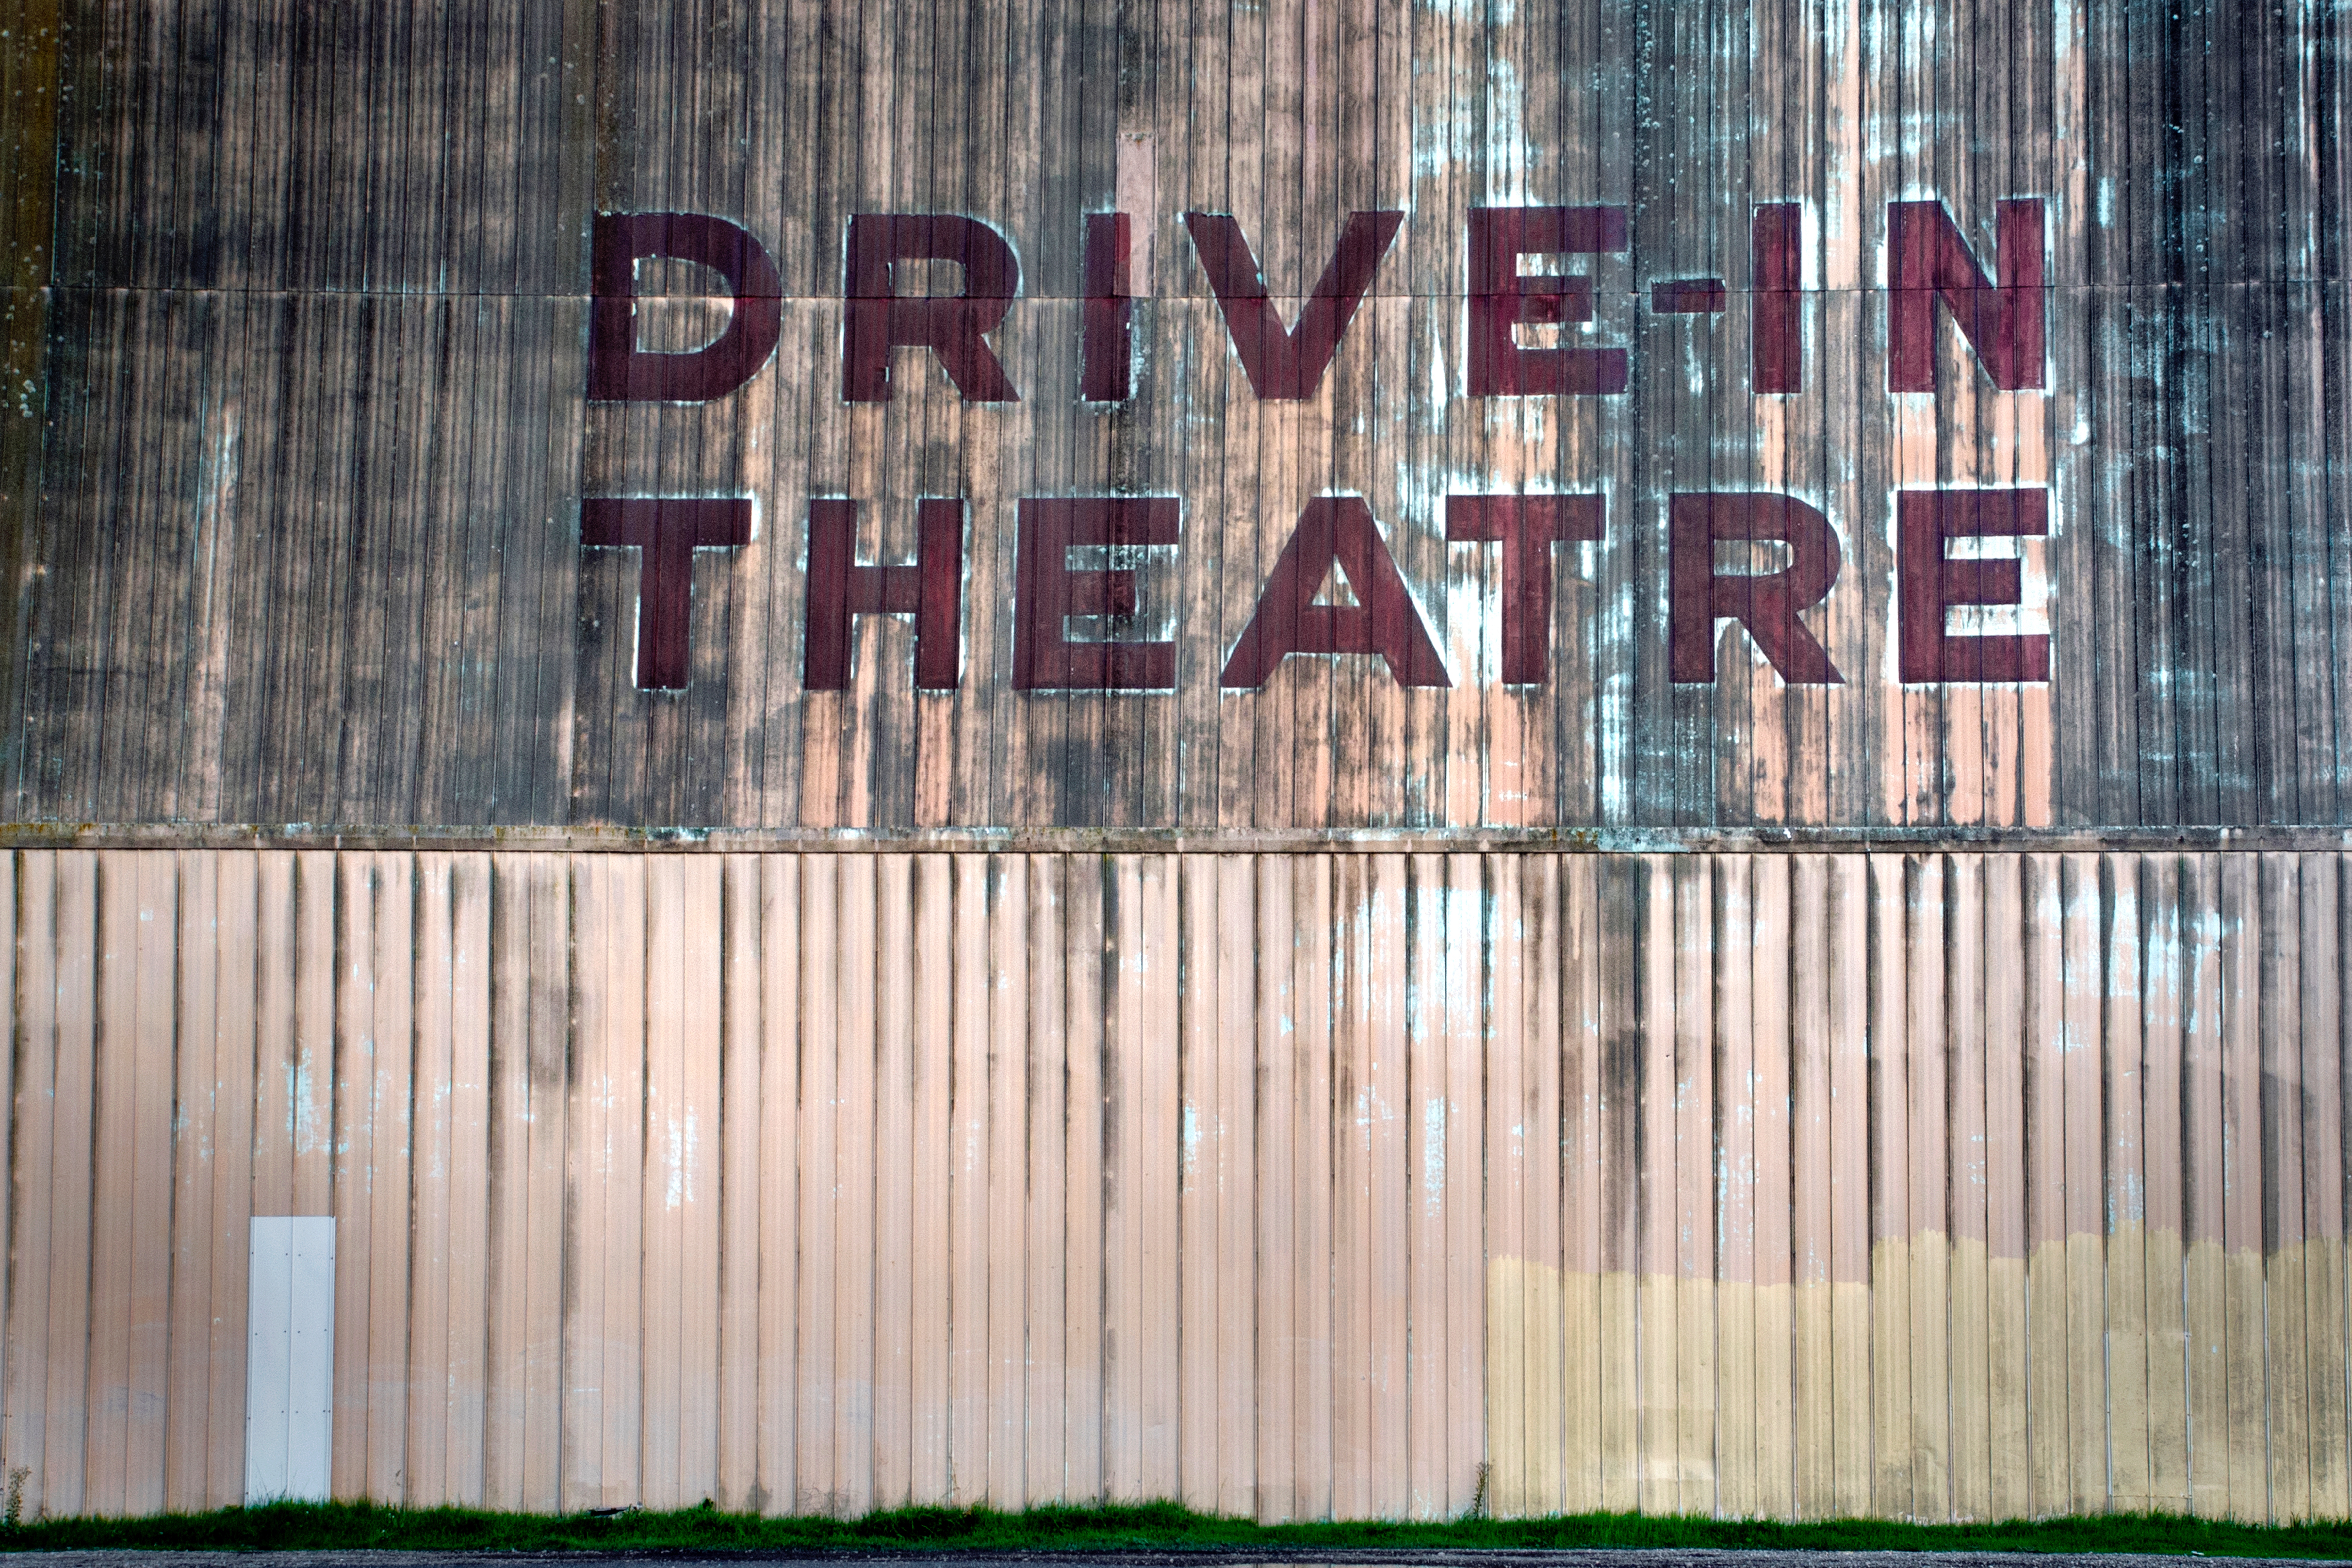
text, font, wall, line, wood, architecture, art, graphics, facade